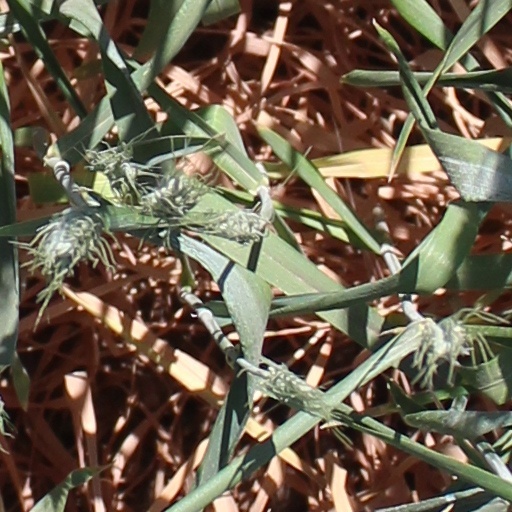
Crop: wheat